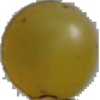
Label: white_grape